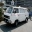
Label: ambulance